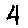
Label: 4